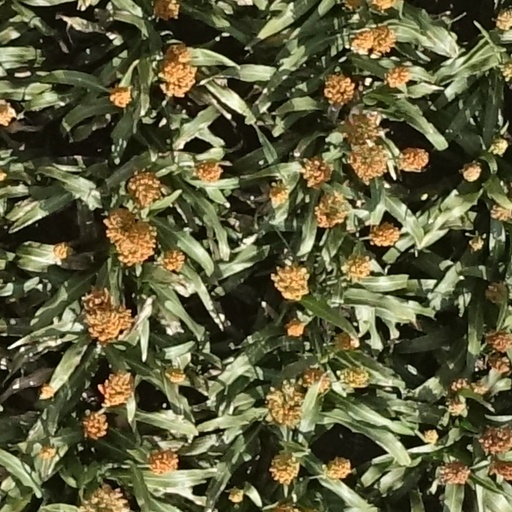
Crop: sorghum